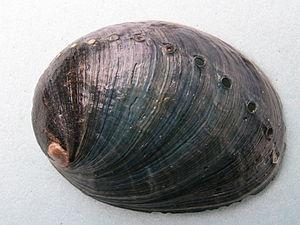
Le genre Haliotis, du grec ἅλιος « marin » et οὖς, ὠτός « oreille », regroupe de nombreuses espèces de mollusques marins à coquille unique, qu'on trouve dans les eaux peu profondes du littoral. Ils vivent dans les eaux froides à tempérées et subtropicales des hémisphères Nord et Sud. On les nomme habituellement ormeaux ou oreilles de mer. Abalone est un anglicisme.